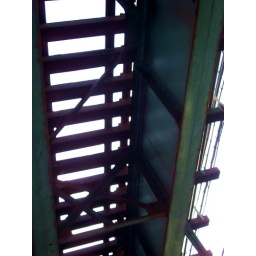
Jackson Heights' train tracks in the sky